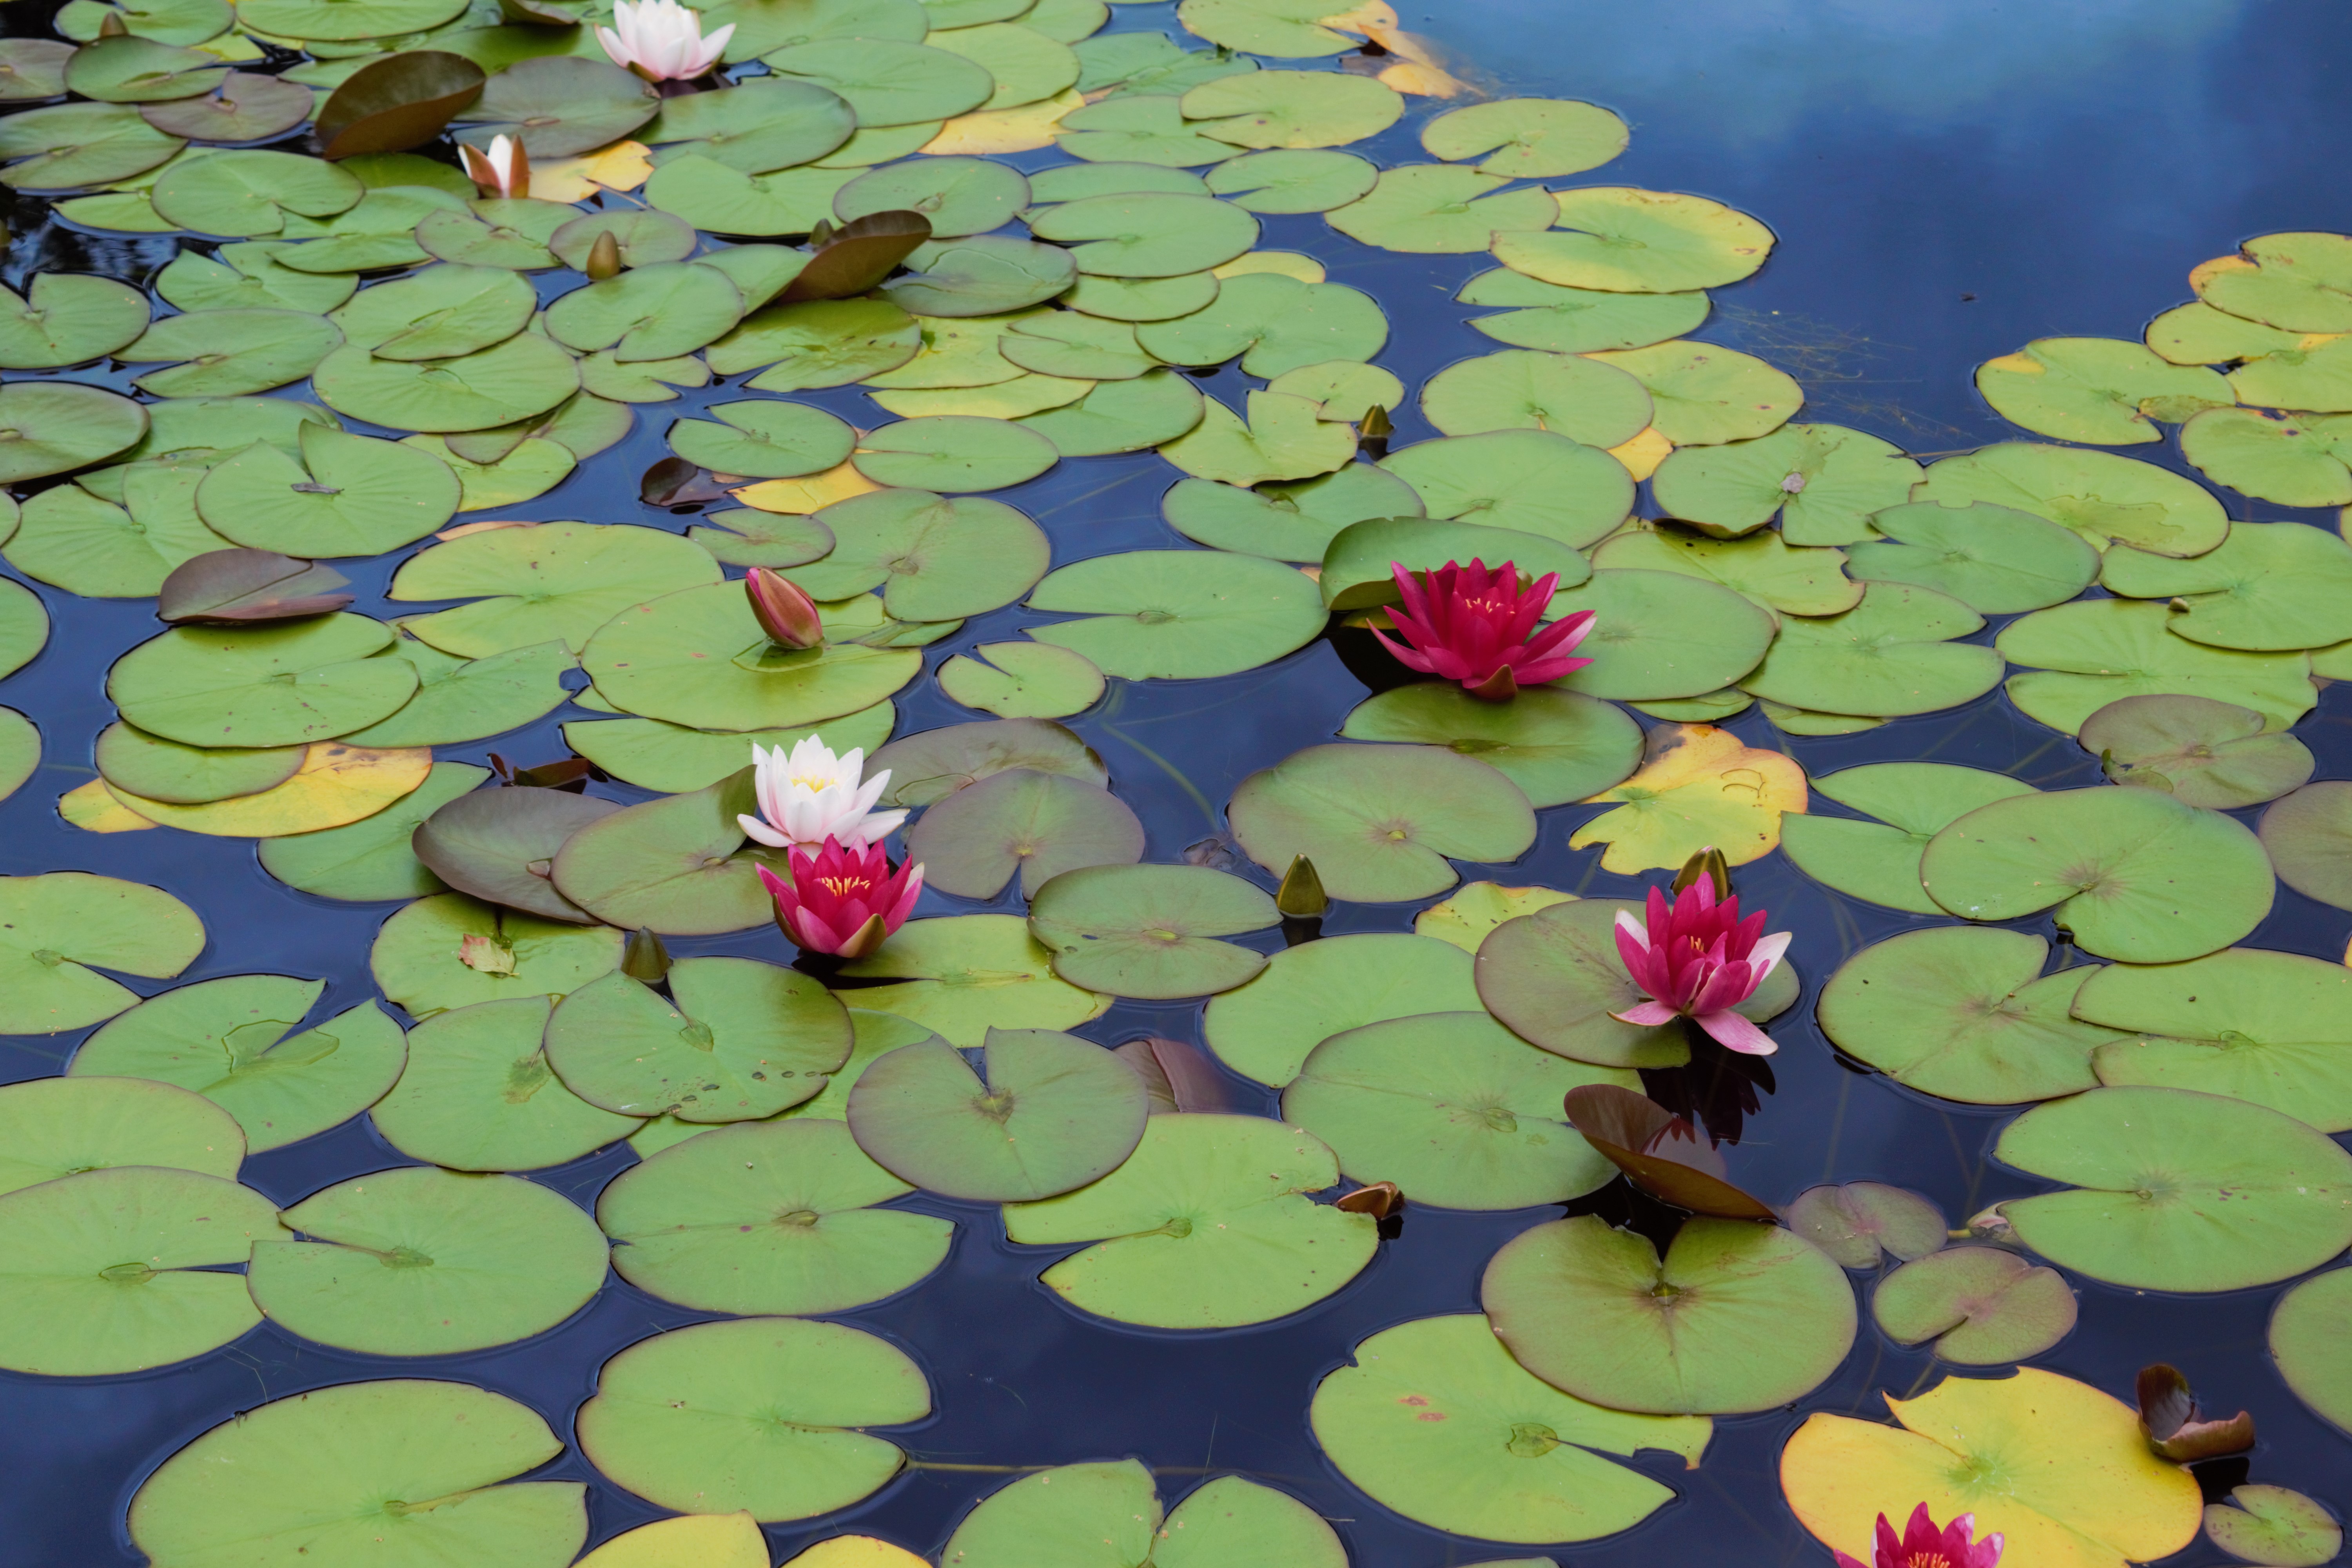
water, nature, plant, leaf, flower, petal, pond, green, botany, aquatic plant, flora, circle, lotus, lily, ecosystem, waterlily, annual plant